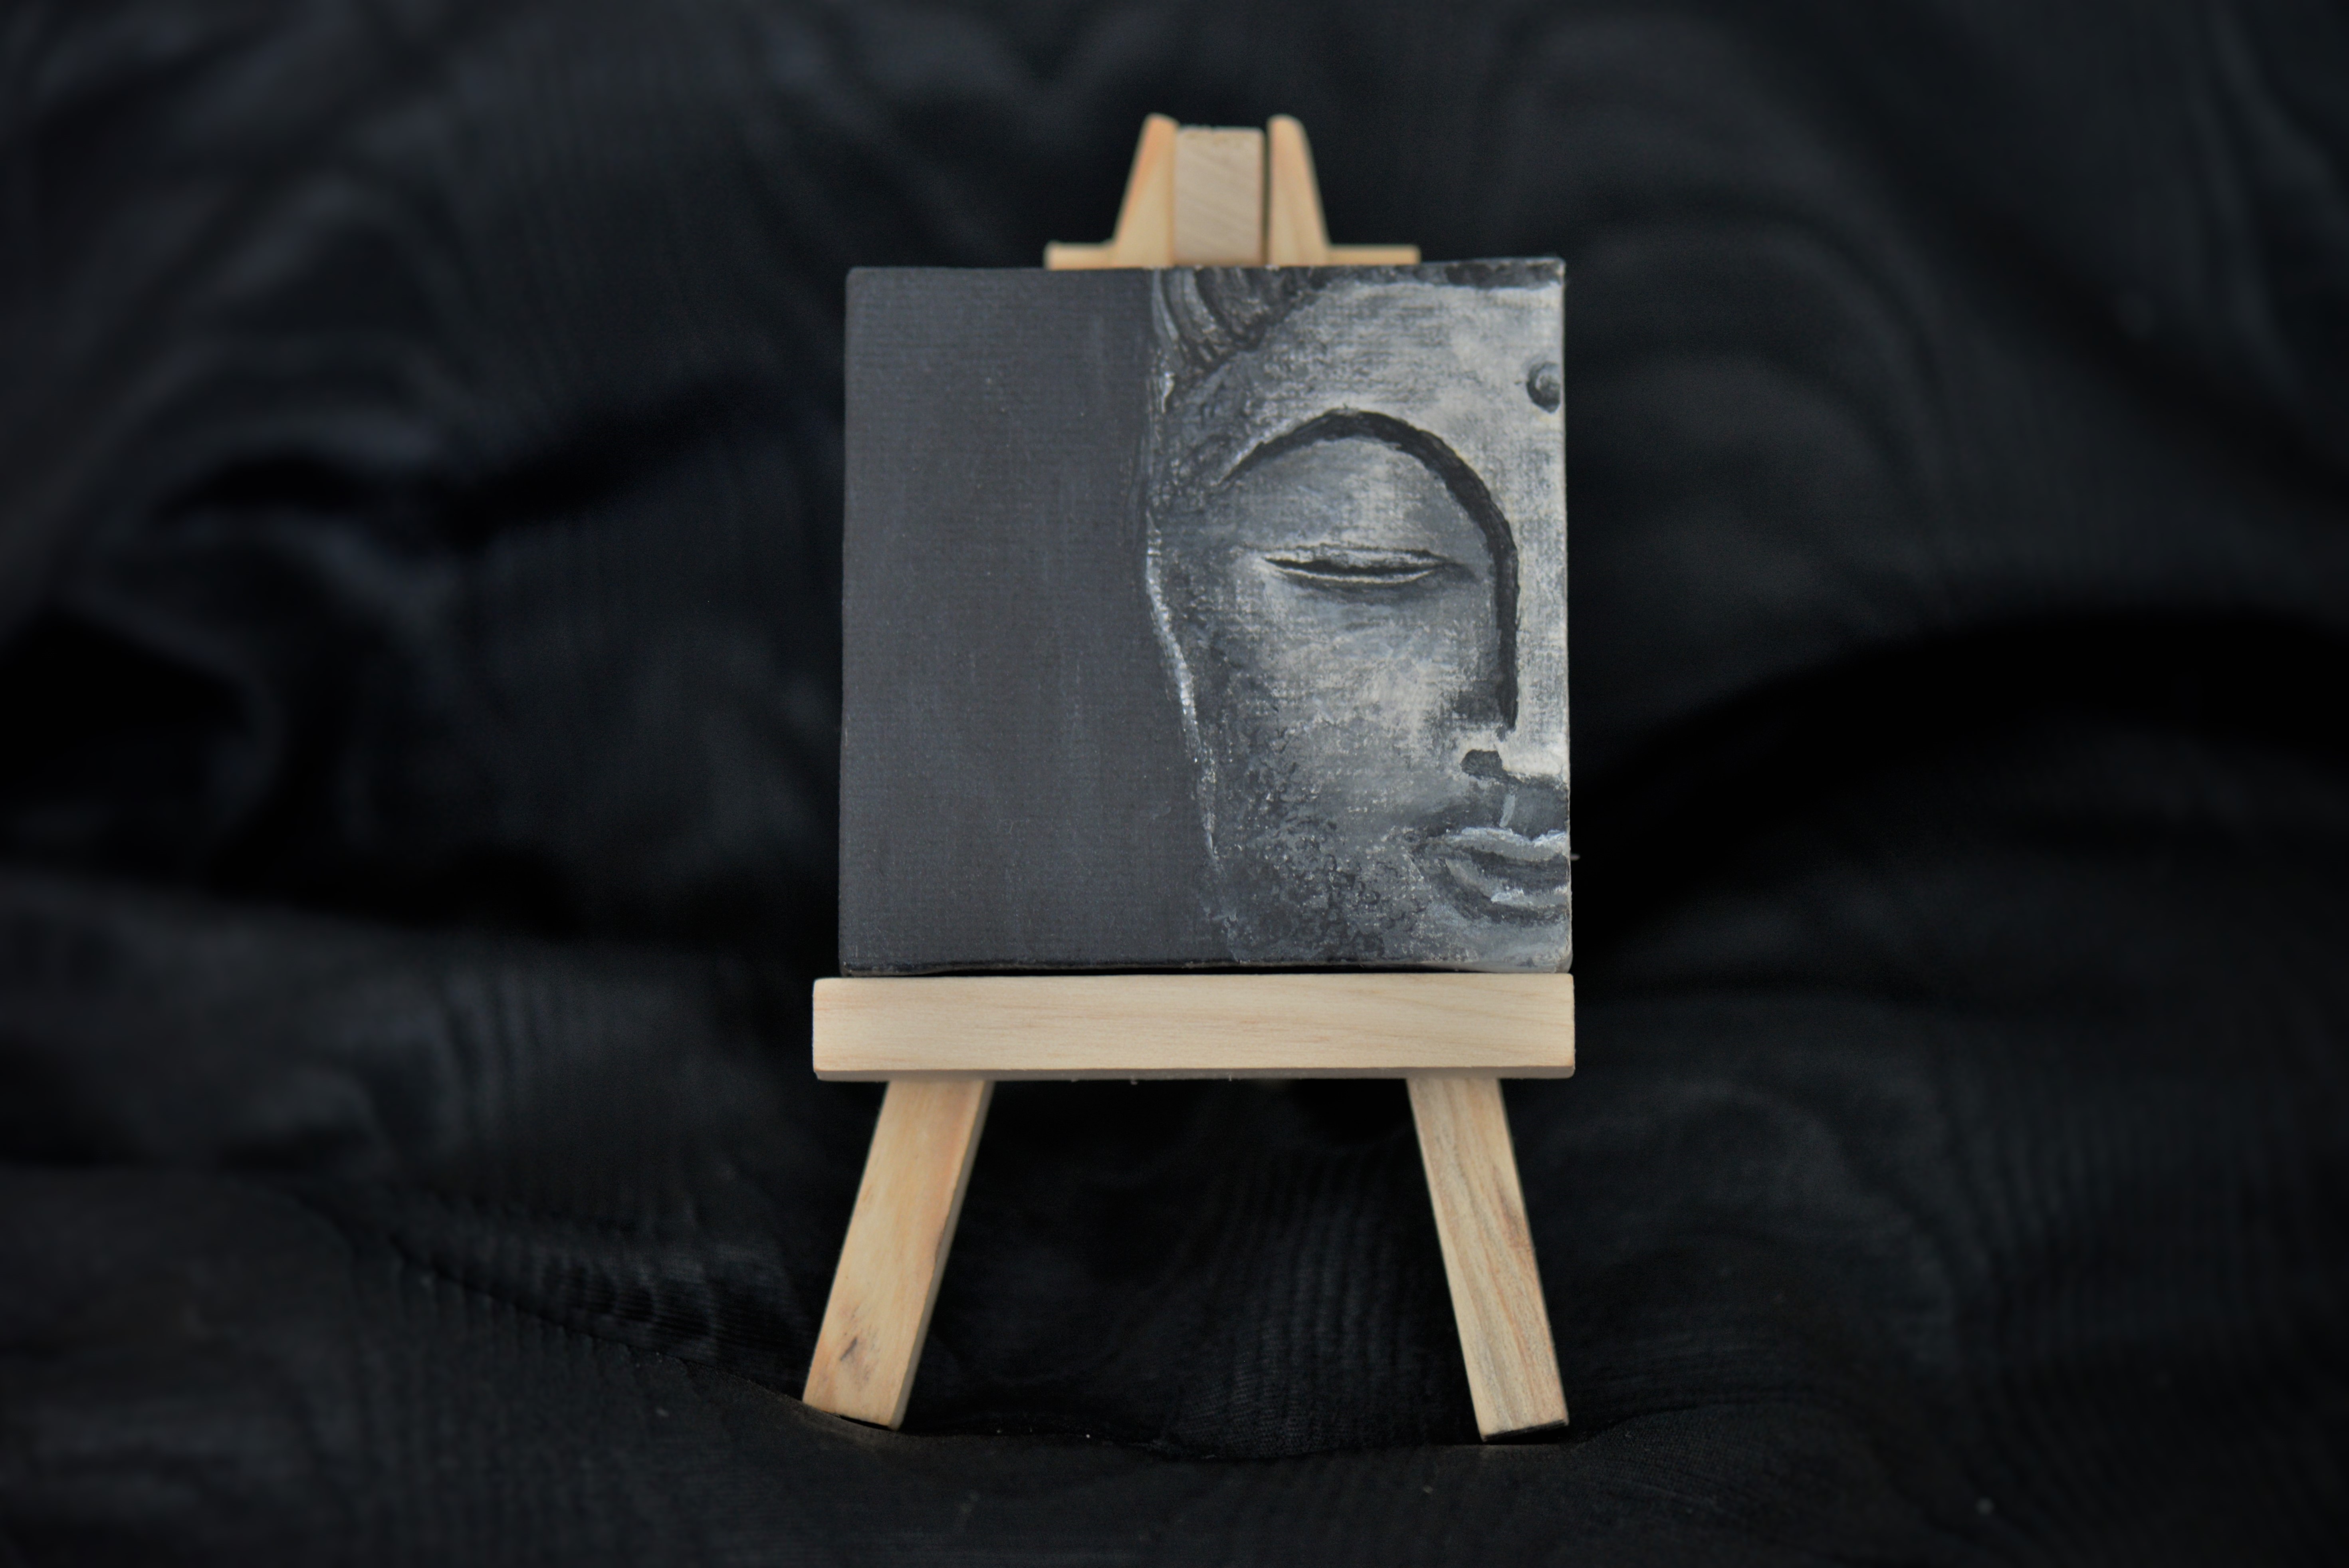
wood, leather, chair, black, furniture, lighting, carving, artistically, handpainted, thumbnail, miniature easel